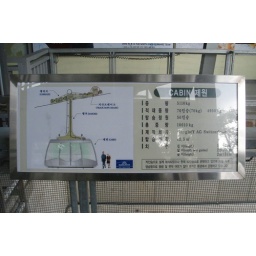
The cable car in Seorak mountain area, Sokcho.